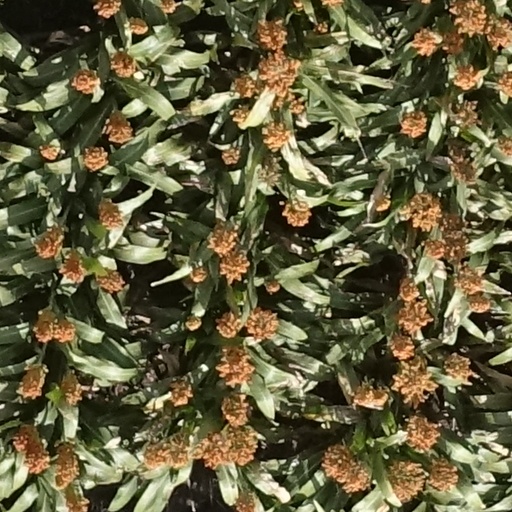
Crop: sorghum